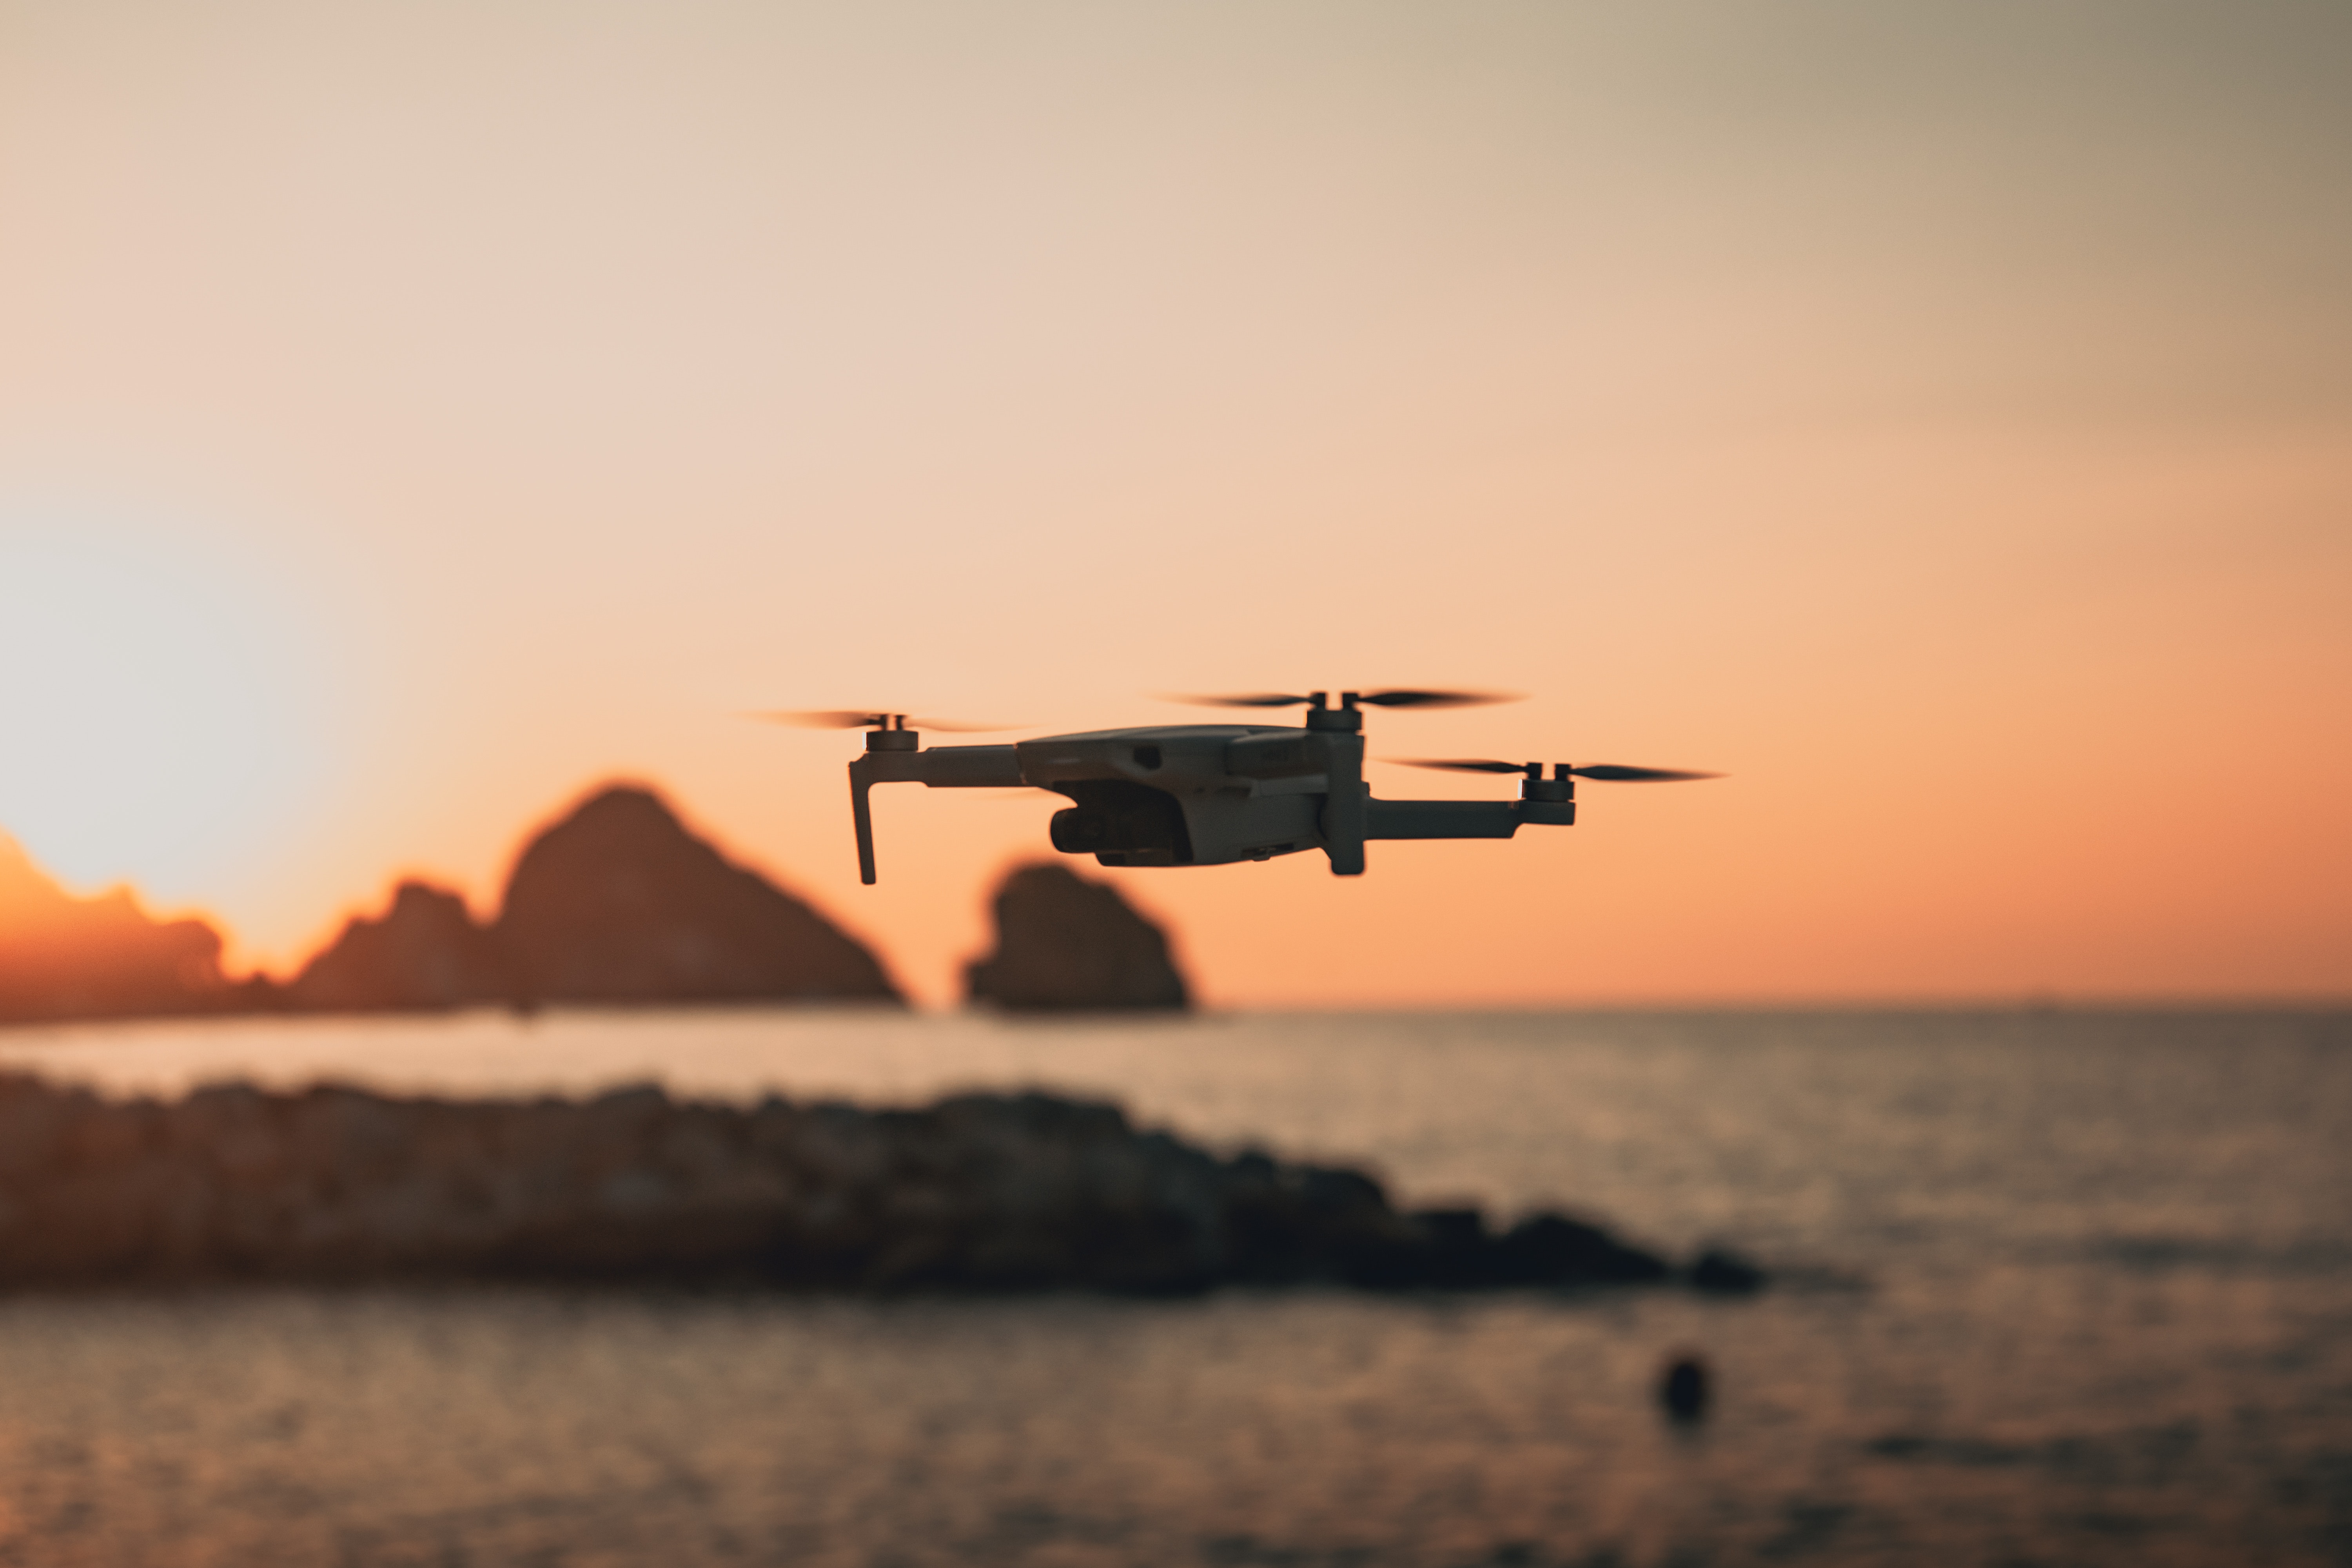
natural, water, sky, aircraft, vehicle, cloud, airplane, propeller, aerospace manufacturer, afterglow, propeller driven aircraft, aviation, lake, military aircraft, sunrise, sunset, dusk, travel, landscape, air travel, horizon, wing, flap, seabird, general aviation, light aircraft, military helicopter, aerospace engineering, evening, aircraft engine, flight, landing, fighter aircraft, takeoff, air racing, reflection, ocean, ground attack aircraft, turboprop, dawn, reservoir, jet aircraft, airline, sound, air show, coast, silhouette